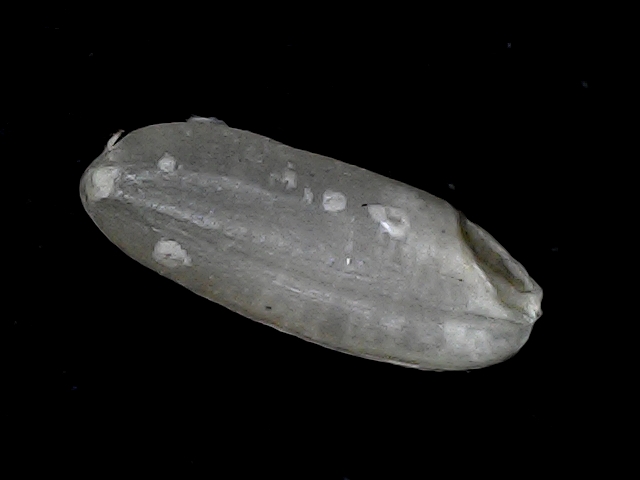
Rice variety: BD85